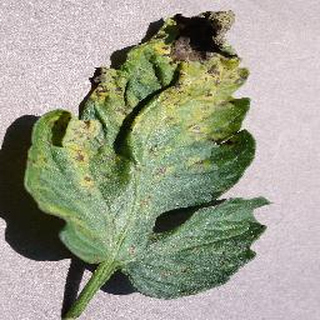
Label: tomato_septoria_leaf_spot